Answer in natural language. Considering the relative positions, where is low brown storage unit (highlighted by a red box) with respect to floating black countertop island (highlighted by a green box)? Choose between the following options: right or left
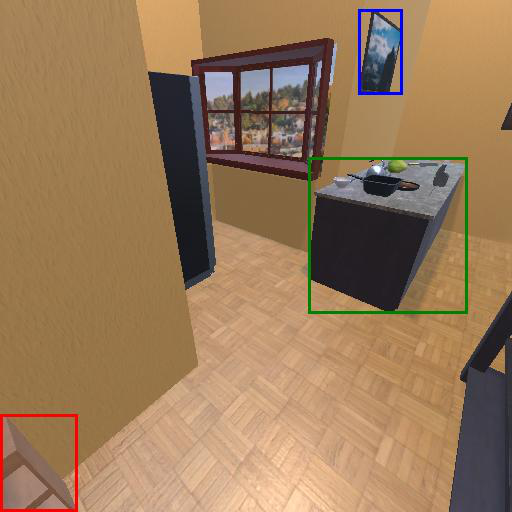
<answer>left</answer>